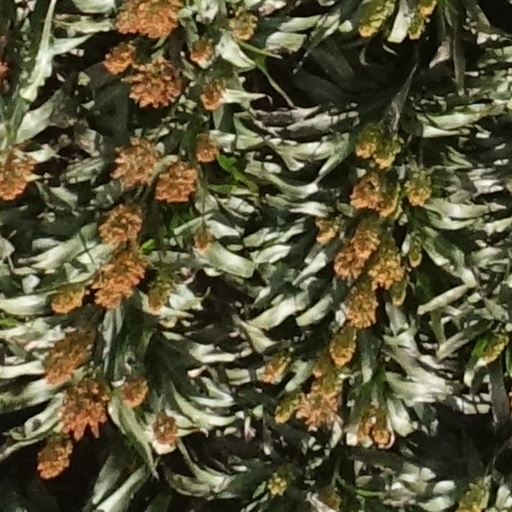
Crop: sorghum